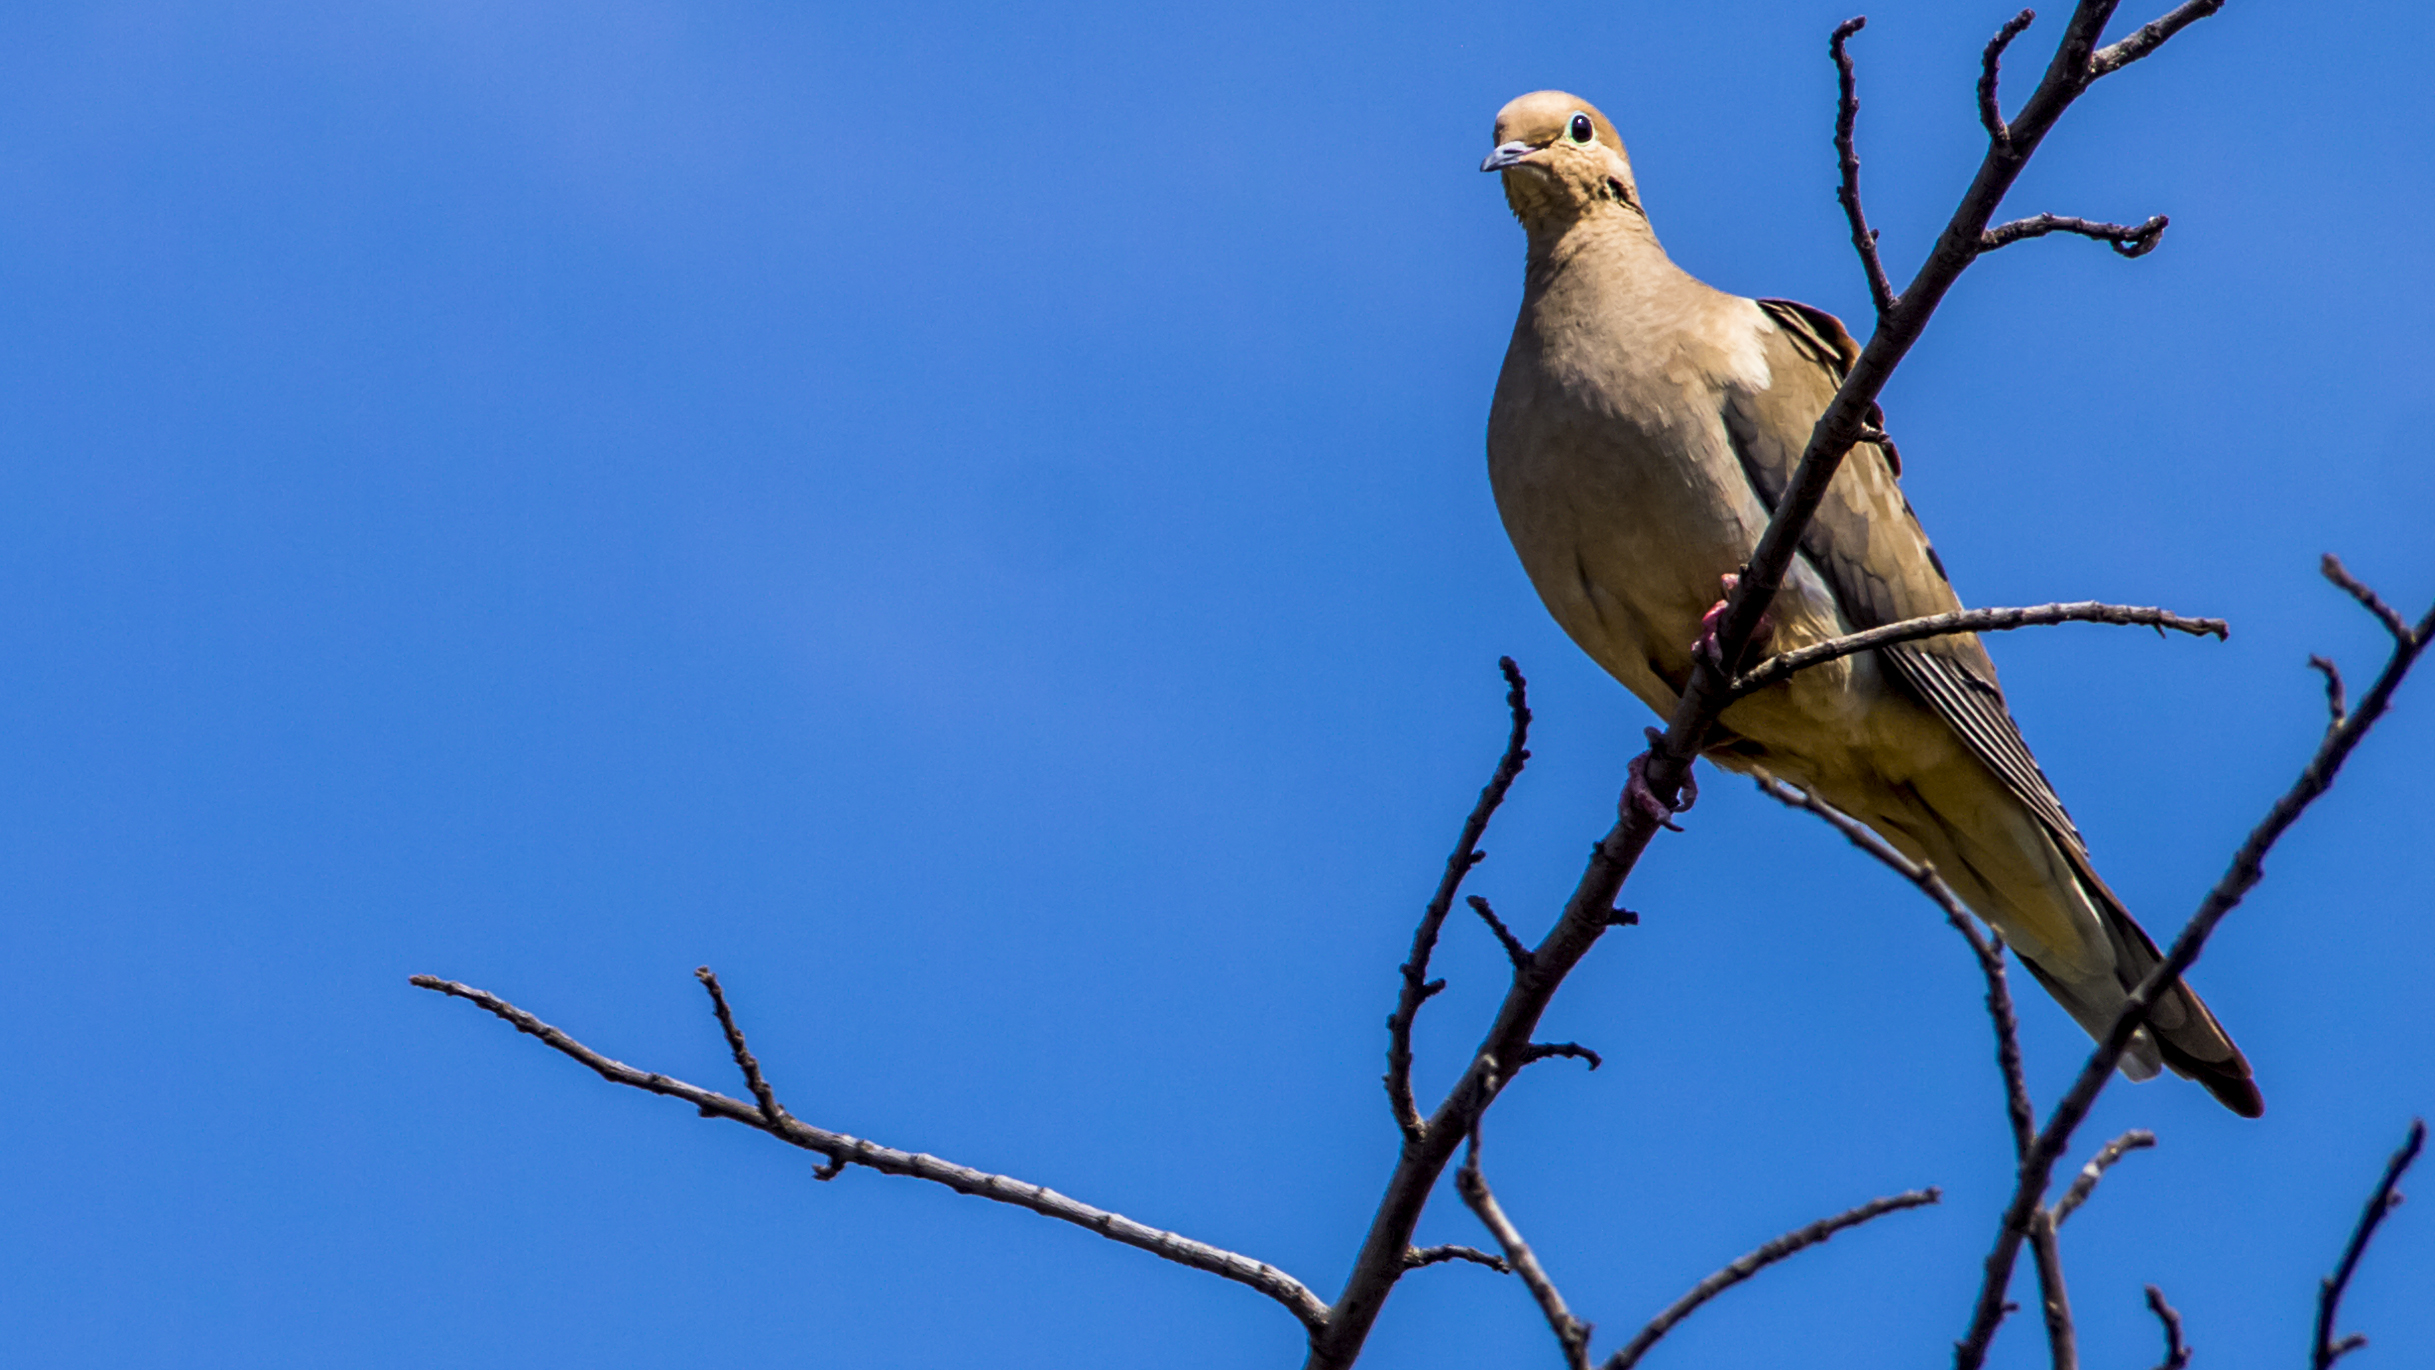
tree, branch, bird, sky, wildlife, beak, blue, garden, california, fauna, santa, creativecommons, dove, vertebrate, rancho, ana, botanic, claremont, perching bird